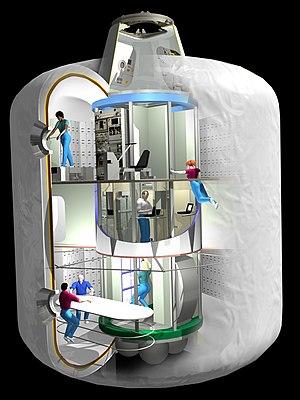
Transhab est un projet de la NASA ayant pour but de développer une technologie d'habitats gonflables dans l'espace. Plus précisément, TransHab est conçu comme alternative au module d'habitation, rigide, de la Station spatiale internationale, qui est également annulé par la suite. Lorsqu'ils sont dégonflés, les modules gonflables offrent une forme compacte théoriquement « plus facile à lancer », s'ajoutant à leur plus grande légèreté. Lorsqu'il est complètement déployé, Transhab atteint 8,2 mètres de diamètre.
Bigelow Aerospace est une entreprise travaillant dans le domaine spatial fondée en 1999 par Robert Bigelow dont l'objectif est de mettre au point une station spatiale utilisant des modules gonflables afin de commercialiser des séjours dans l'espace auprès de personnes privées. La société a repris les développements et brevets du projet Transhab de la NASA qui envisageait d'exploiter cette technique pour la Station spatiale internationale car elle permettait un gain important de masse. La société a développé plusieurs prototypes de modules gonflables dont deux, Genesis I et Genesis II, ont été mis en orbite en 2006 et 2007. Un troisième prototype, BEAM, a été lancé par SpaceX le 8 avril 2016 sur la mission CRS8, et a été amarré à la Station spatiale internationale. Bigelow a développé plusieurs projets plus ambitieux mais ceux-ci ont été jusqu'à présent annulés ou leur date de mise en orbite a été repoussée. Les recherches de la société, dans laquelle plus de 250 millions US$ ont été jusqu'à présent investies, sont financées par la fortune de Robert Bigelow, propriétaire de la chaîne d'hôtels Budget Suites of America. Le siège social de l'entreprise est situé à North Las Vegas.